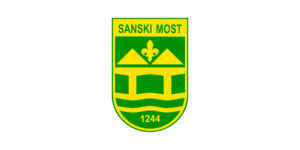
Sanski Most est une ville et une municipalité de Bosnie-Herzégovine située dans le canton d'Una-Sana et dans la Fédération de Bosnie-et-Herzégovine. Selon les premiers résultats du recensement bosnien de 2013, la ville intra muros compte 19 745 habitants et la municipalité 47 359.